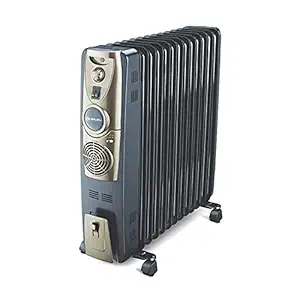
Bajaj OFR Room Heater
Category: Home&Kitchen
Price: 9590 (list price: 15999)
Rating: 4.1 (1,017 ratings)
About this product: Full Room Warmth: 25 Watts 13 Fin Oil Filled Radiator for Noiseless Full Room Comfort During Winters|Personalized Comfort: Customized to your heating needs with an adjustable thermostat and three heat settings (1 W/ 15 W/ 25 W). Rated Voltage : 230 V|Peace of Mind: Featuring safety tilt and an auto thermal shutoff to prevent overheating|Efficient: RH 13F Plus comes with a 4 Watt PTC ceramic fan heater for better heating efficiency|Mobility: Equipped with Castor wheels for ease of access|Reliable & Safe: Our room heaters are dependable and they also come with a 2 Year warranty